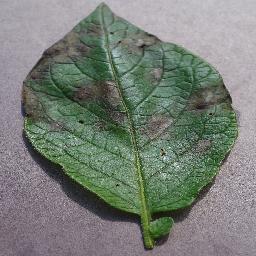
Label: Potato___Late_blight